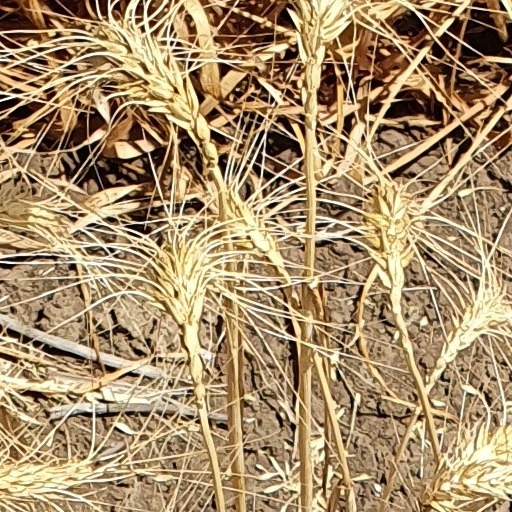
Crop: wheat